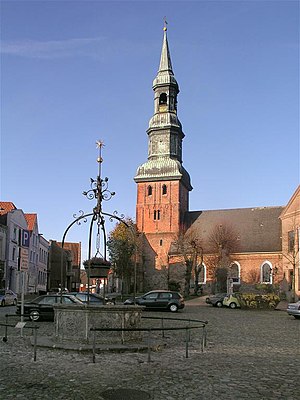
Tønning (Slesvig) / Galleri
Tønning er en havneby